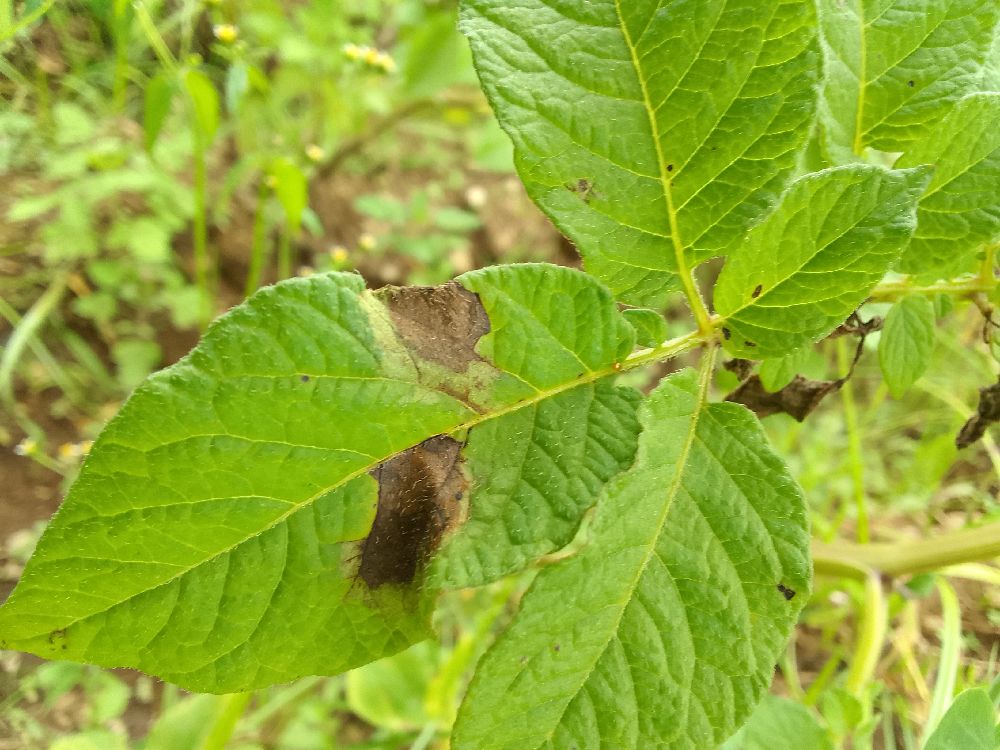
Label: Late blight